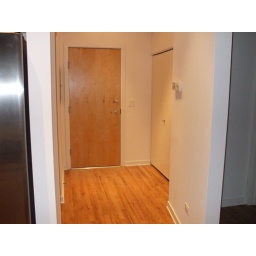
Looking in from the kitchen to the front door